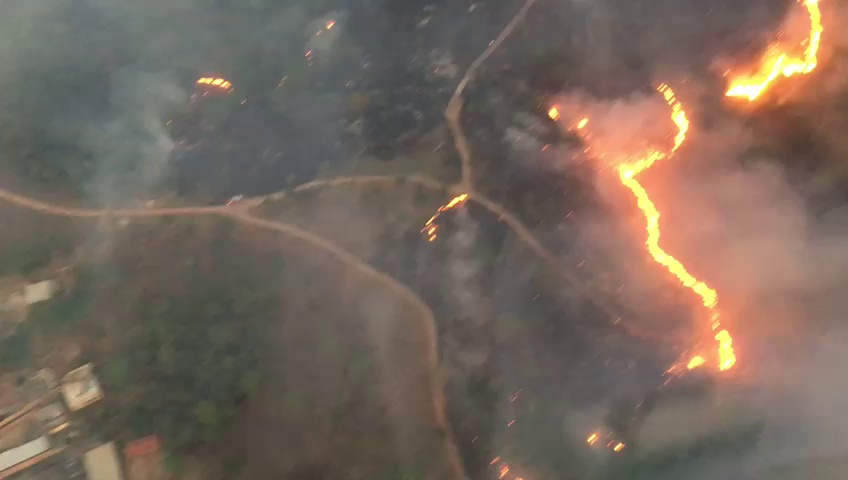
Fire: yes
Smoke: yes